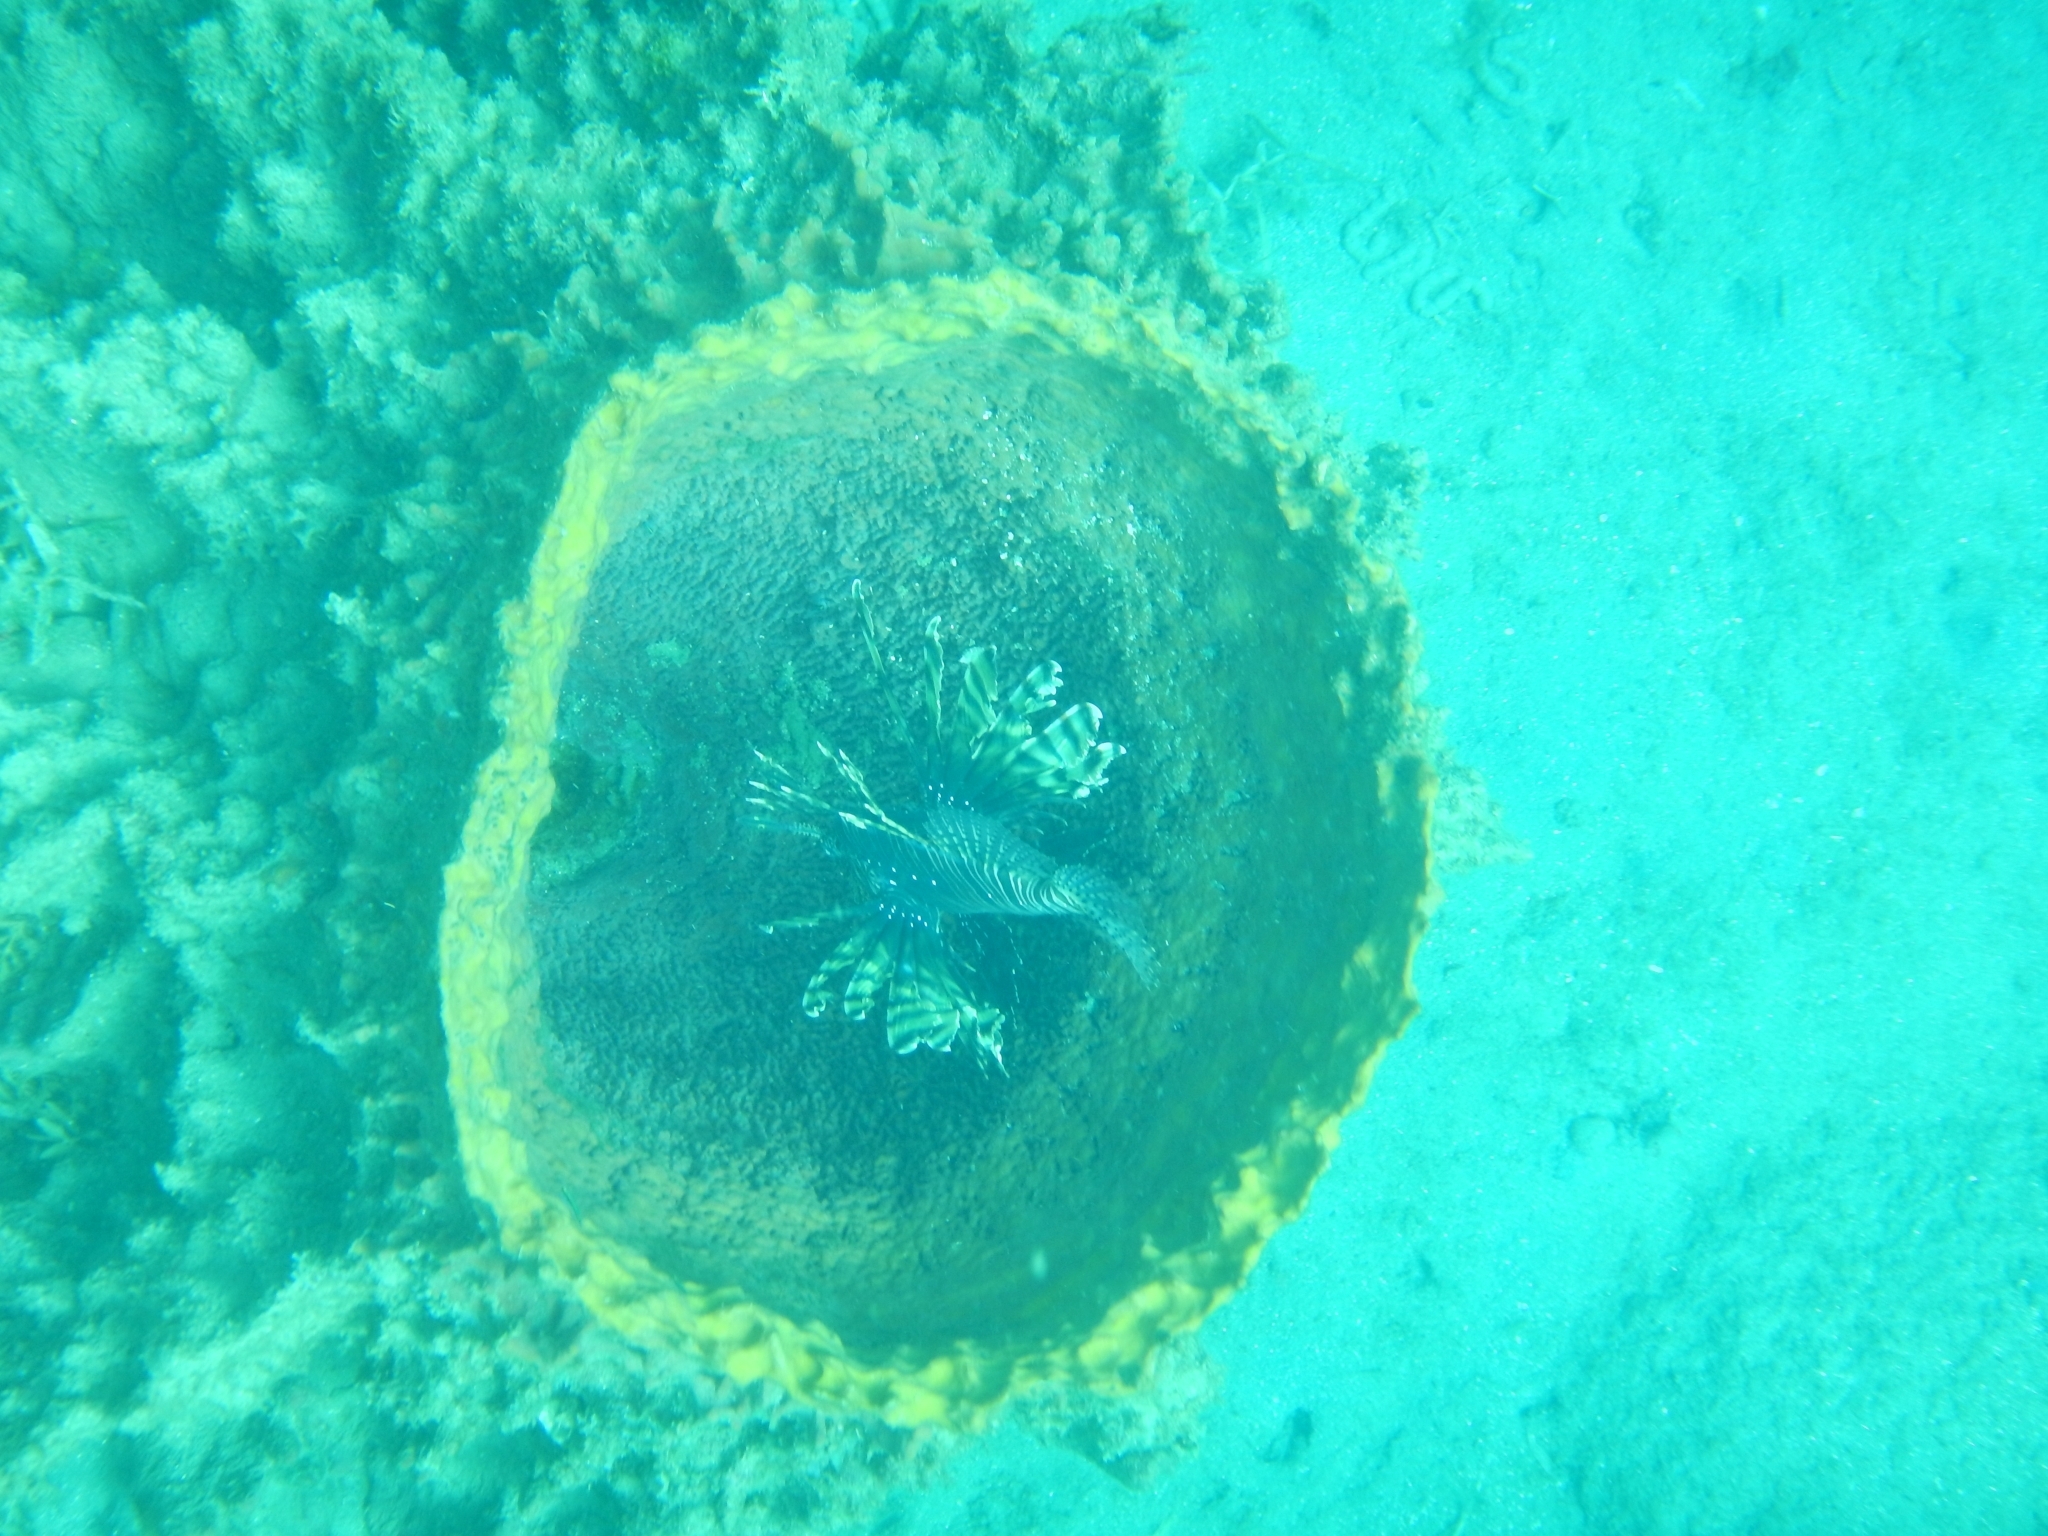
Pterois volitans (Red Lionfish)